University of Rome Tor Vergata

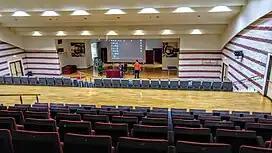
On-campus auditorium

The university is divided into six schools: Economics; Engineering; Humanities; Law; Mathematics, Physics and Natural Sciences; and Medicine and Surgery. There are 18 departments that, combined, offer 31 PhD programmes and 51 Master's degree programmes. The university also offers 55 undergraduate three-year Bachelor's degree programmes and 7 single-cycle degree programmes. Moreover, Tor Vergata University of Rome offers 20 international degree courses taught in English: 3 Bachelor's, 15 Master's and 2 Single-cycle degree courses. The university has taken significant steps in the past years to participate in international projects and to link industries to its research. It also participates in interdisciplinary dialogue with local businesses to provide support to entrepreneurial activities and small businesses.